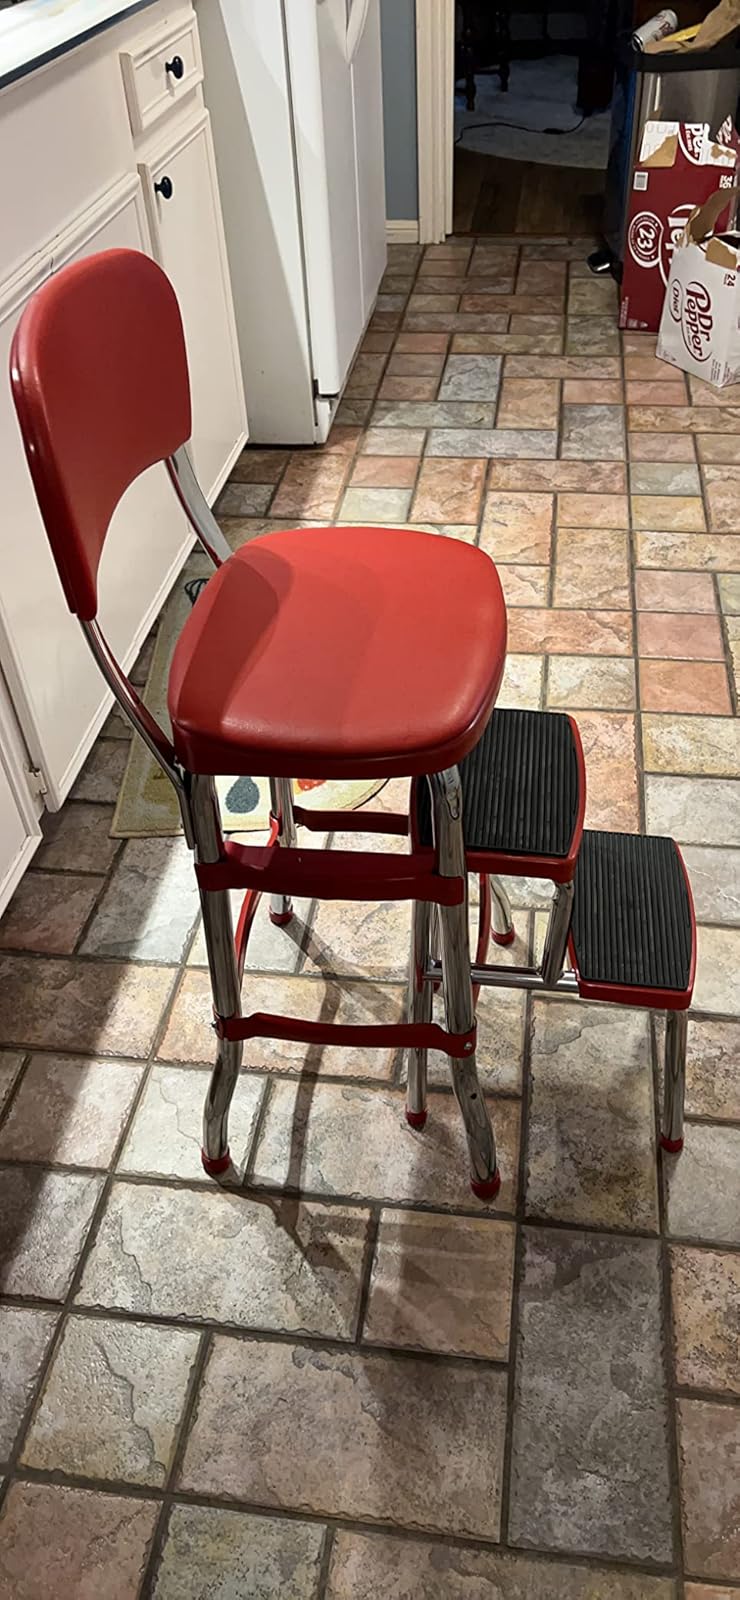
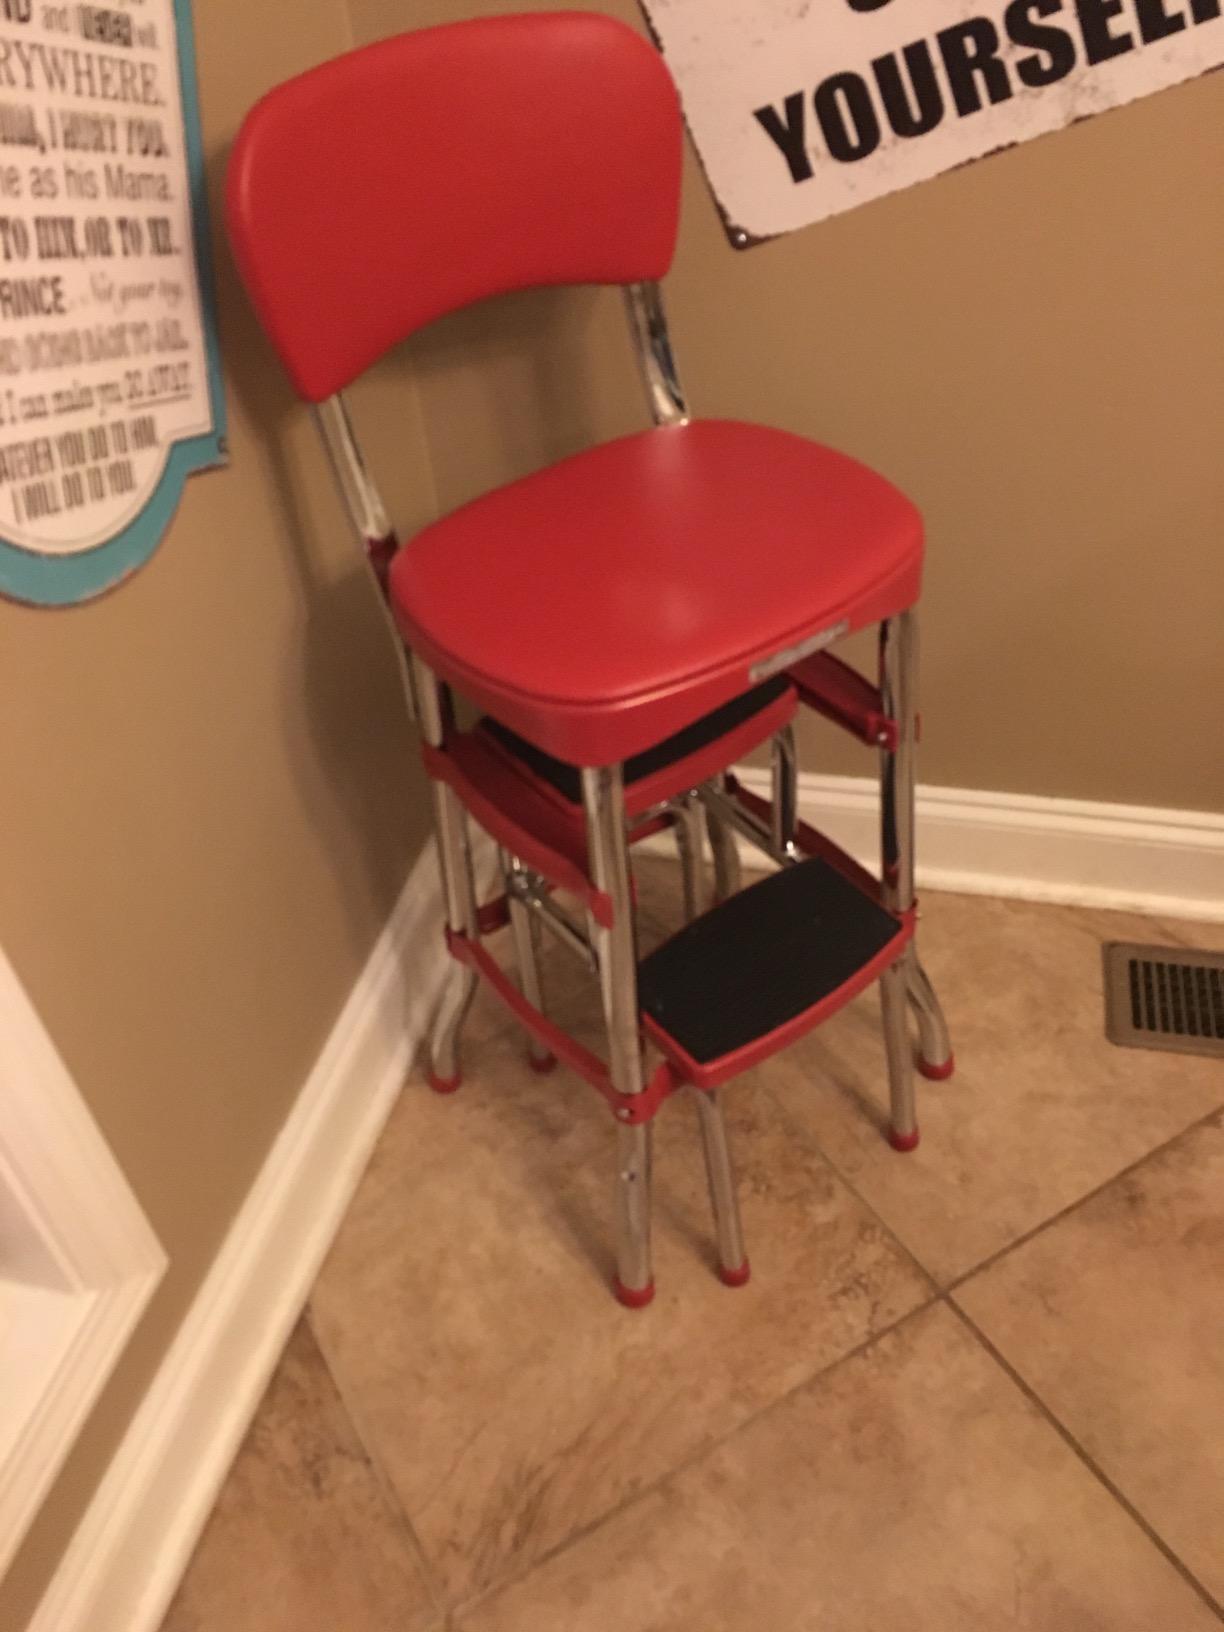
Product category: items_chair
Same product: yes